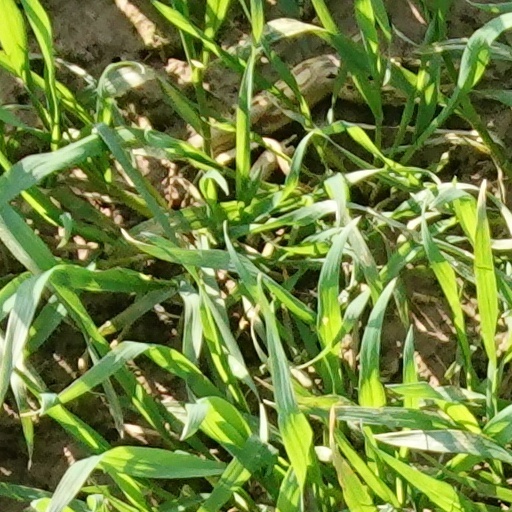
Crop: wheat